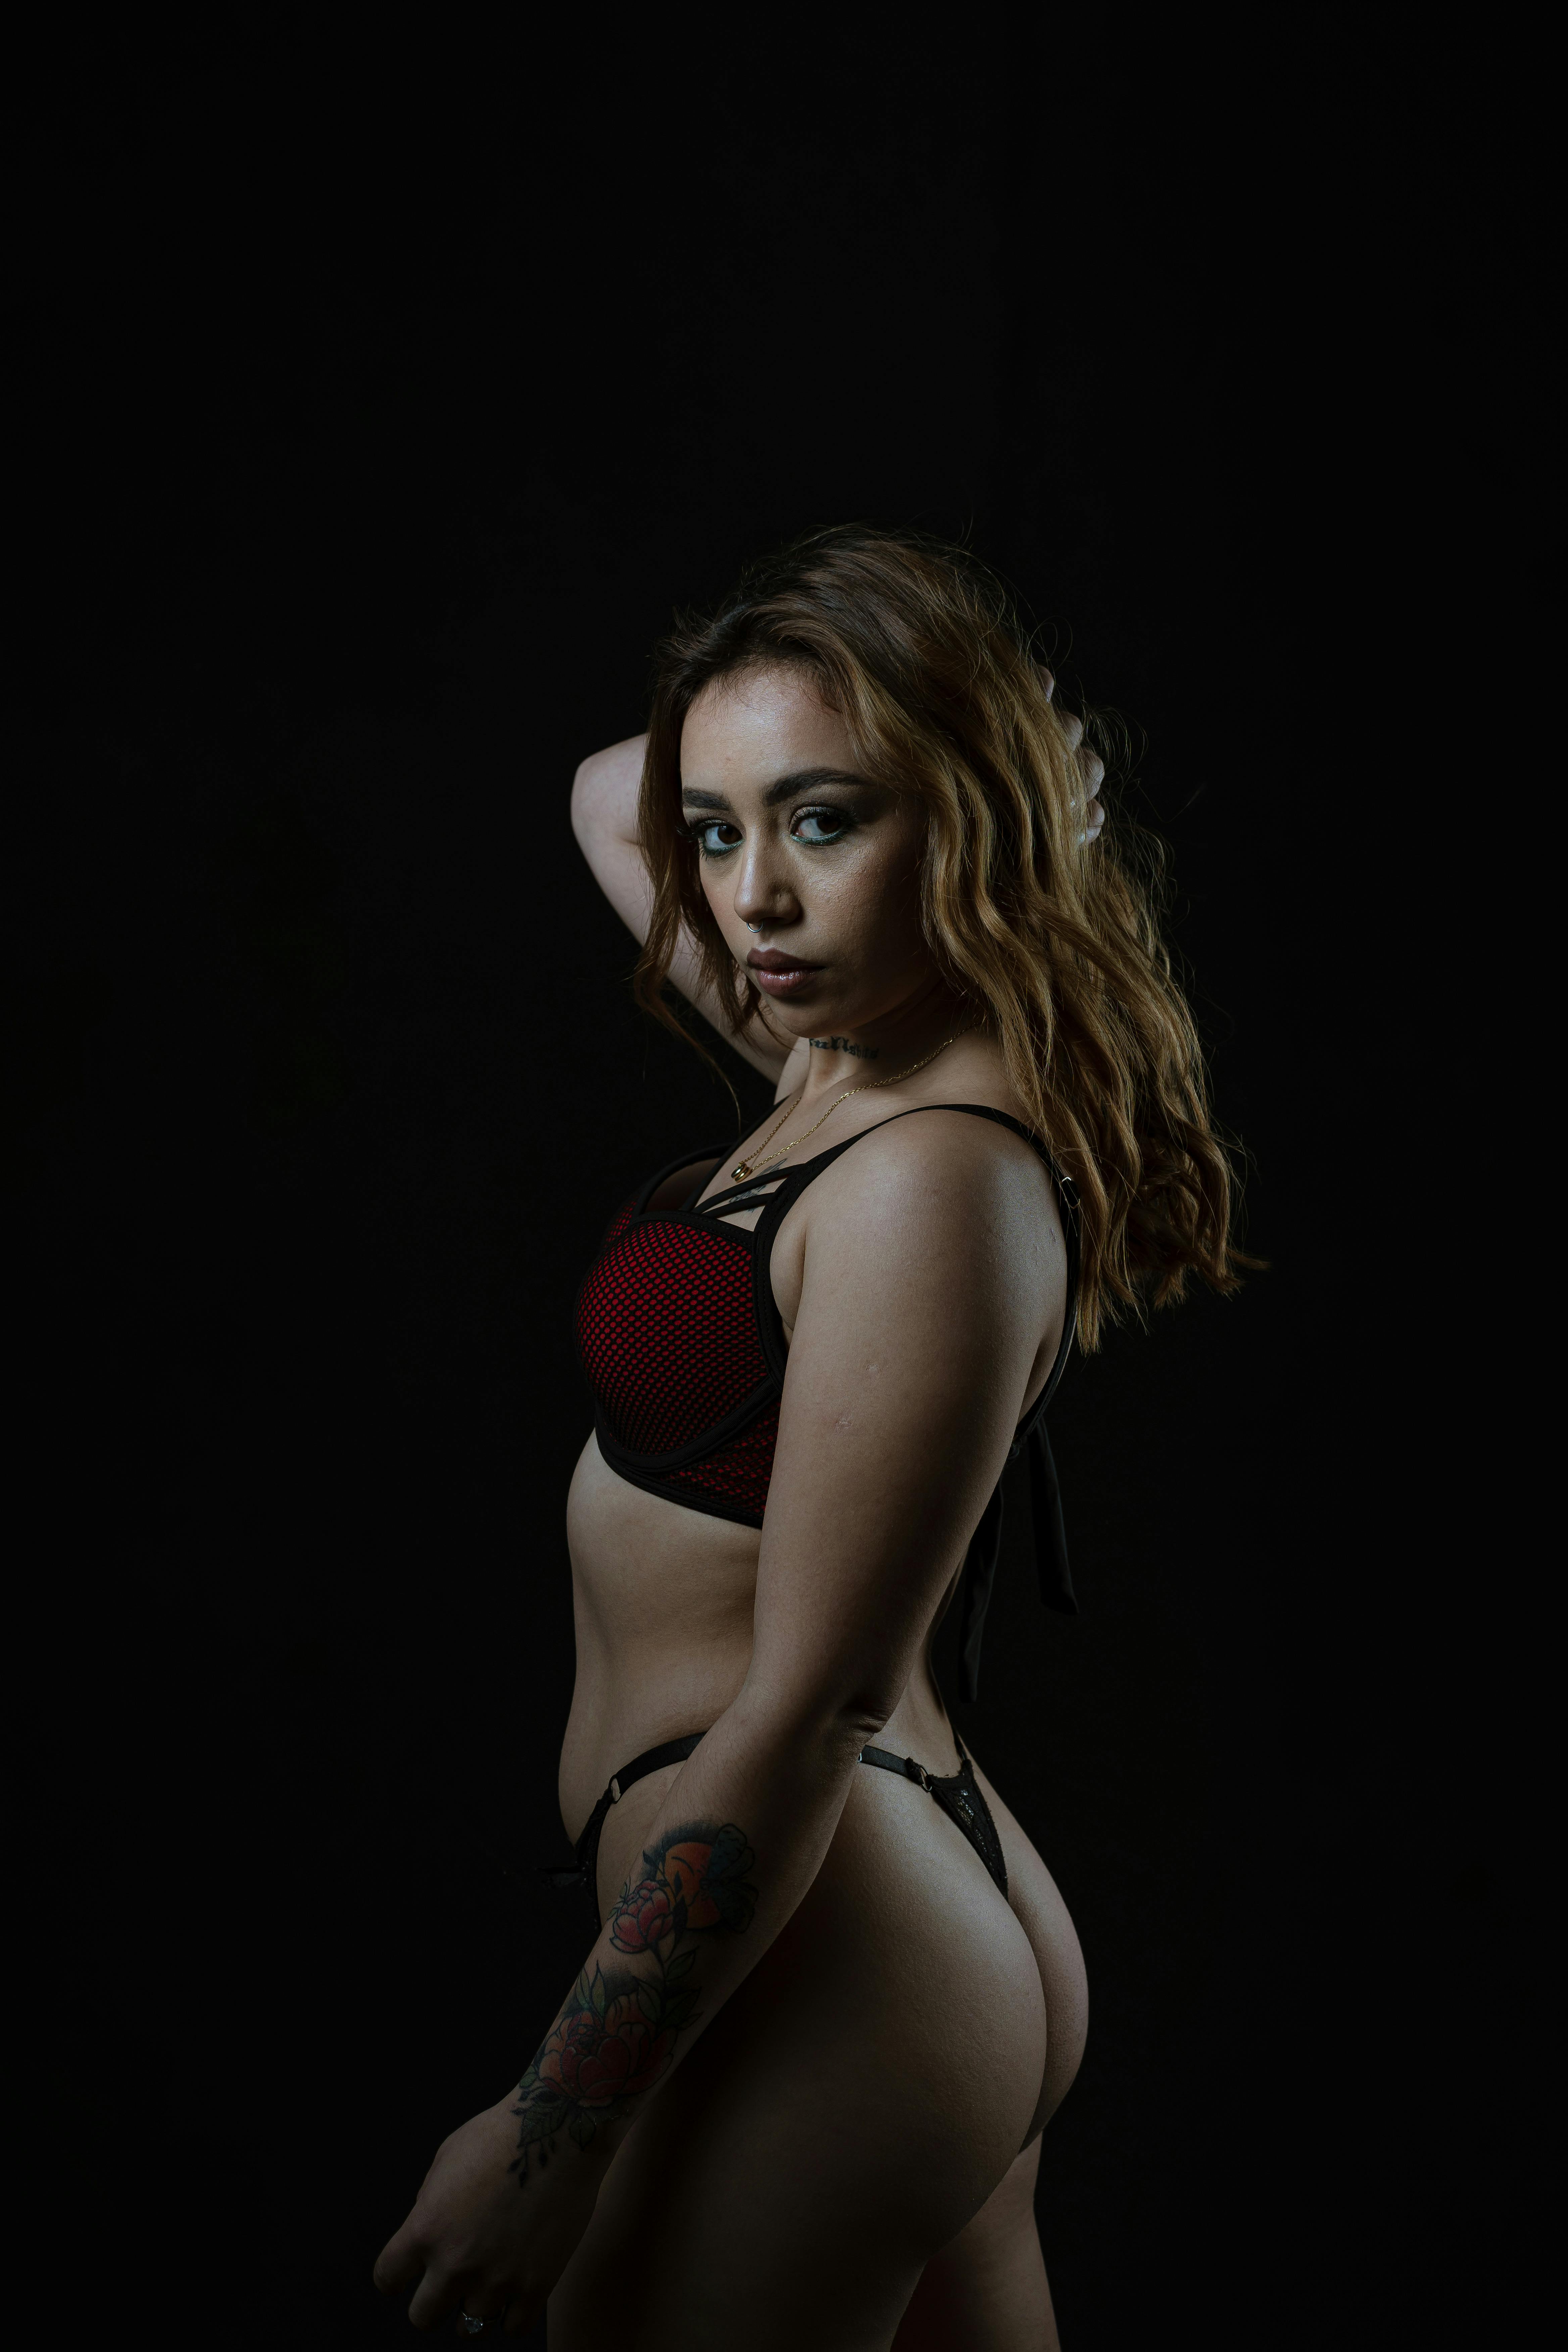
woman, lip, flash photography, waist, thigh, knee, art model, chest, trunk, fashion design, human leg, fashion model, fetish model, art, blond, cg artwork, abdomen, undergarment, lingerie, brown hair, spandex, darkness, navel, sitting, sportswear, portrait photography, monochrome, portrait, illustration, monochrome photography, flesh, fictional character, photo shoot